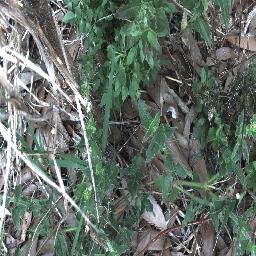
Label: siam_weed